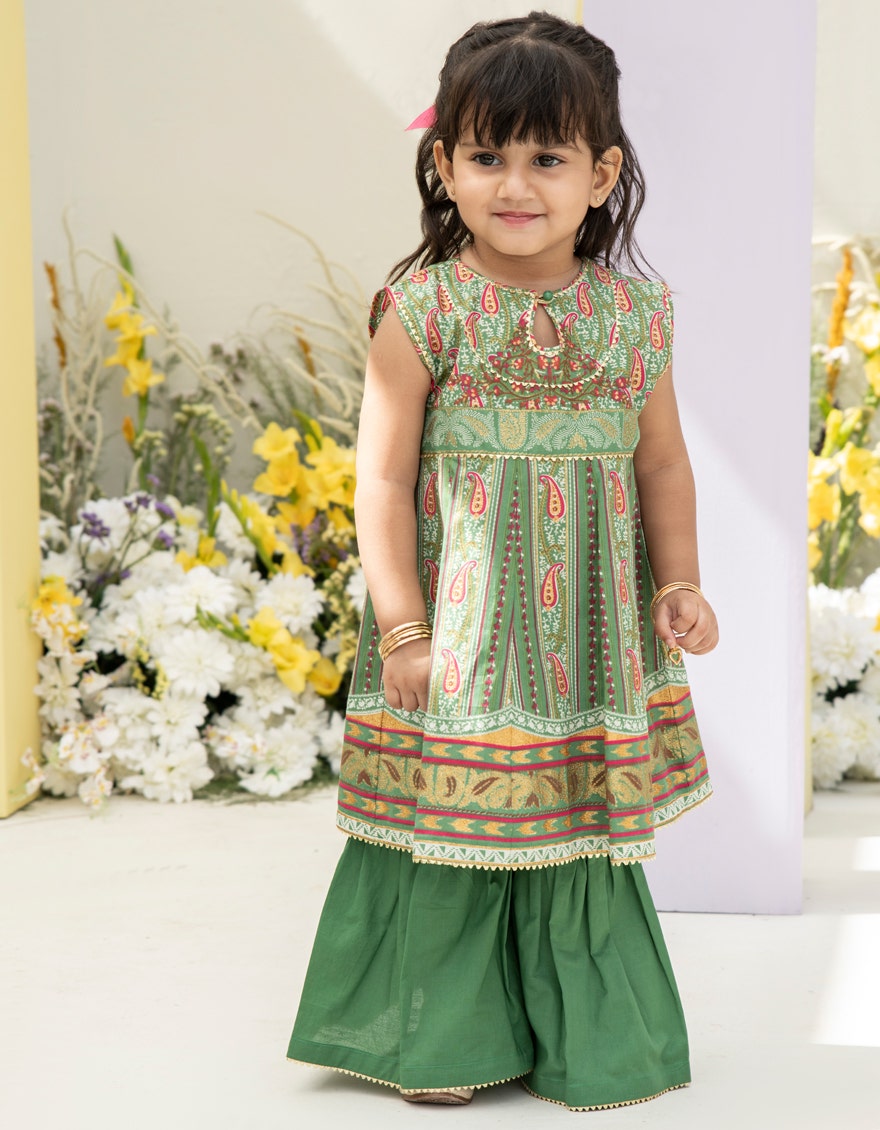
green kamla print long kurta